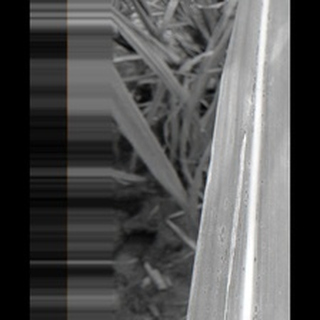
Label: sugarcane_rust